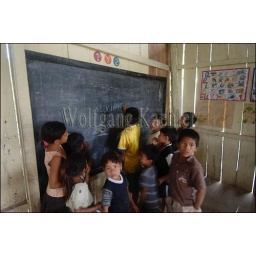
Peru, amazon river basin, near iquitos, maranon river, village, school, children in classroom